List of mountains of Queen Maud Land

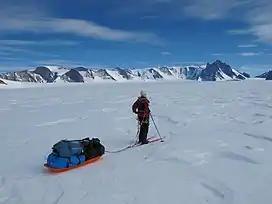
Jøkulkyrkja Mountain seen from the east. The summit is behind what seems like the highest peak to the right.

This list of mountains of Queen Maud Land contains mountains with a registered elevation of higher than 2000 metres (6561 feet) above sea level. The availability of accurate data for this region is limited, making the list both incomplete and inaccurate. Prominence data is generally not available, and the list includes rock formations such as mountain peaks, ridges, nunataks, cliffs and crags. Ice domes are not included in the list.